Villa Road

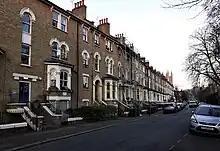
Villa Road in 2023

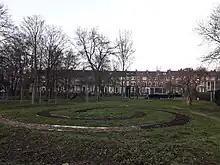
Villa Road seen from Max Roach Park in 2023

Villa Road is a street in Angell Town in the Borough of Lambeth, south London. Rows of terraced houses, built on both sides of the street in the Victorian era, were scheduled to be demolished in the late 1960s as part of a development plan. From 1973 onwards, houses were squatted and an alternative community was established, containing anarchists, British Black Panthers, feminists, Marxists, primal screamers and single mothers. Lambeth Council applied for possession orders for most of the buildings on the street in June 1976 and the squatters built barricades to resist eviction. After prolonged negotiations the council decided to legalize the occupation in 1978, but only after demolishing the southern side of the street. In 2006, the former squatters were profiled in the documentary film "Property is Theft" as part of the BBC series "Lefties".